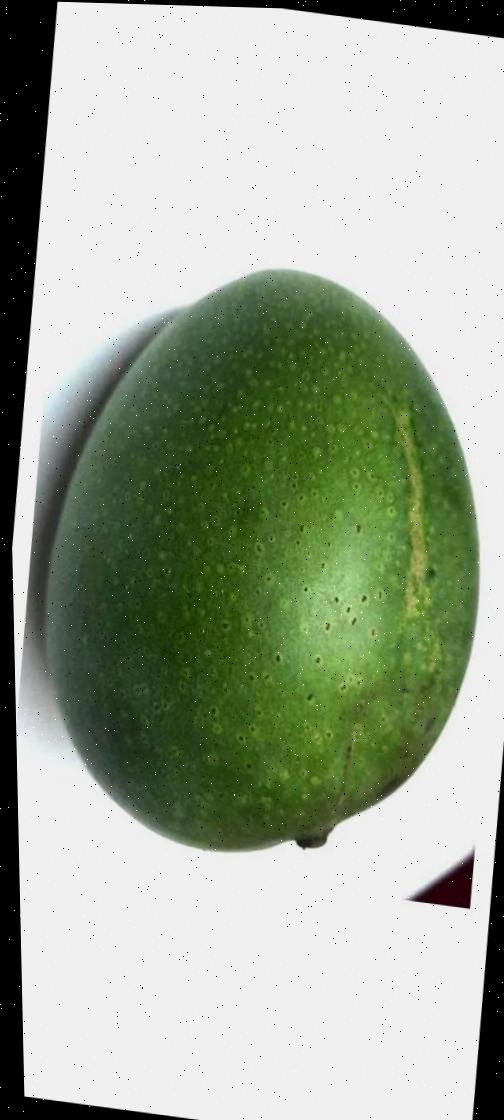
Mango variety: Ashshina Zhinuk